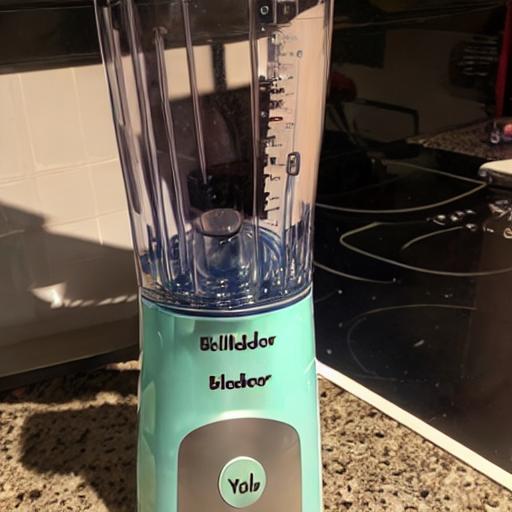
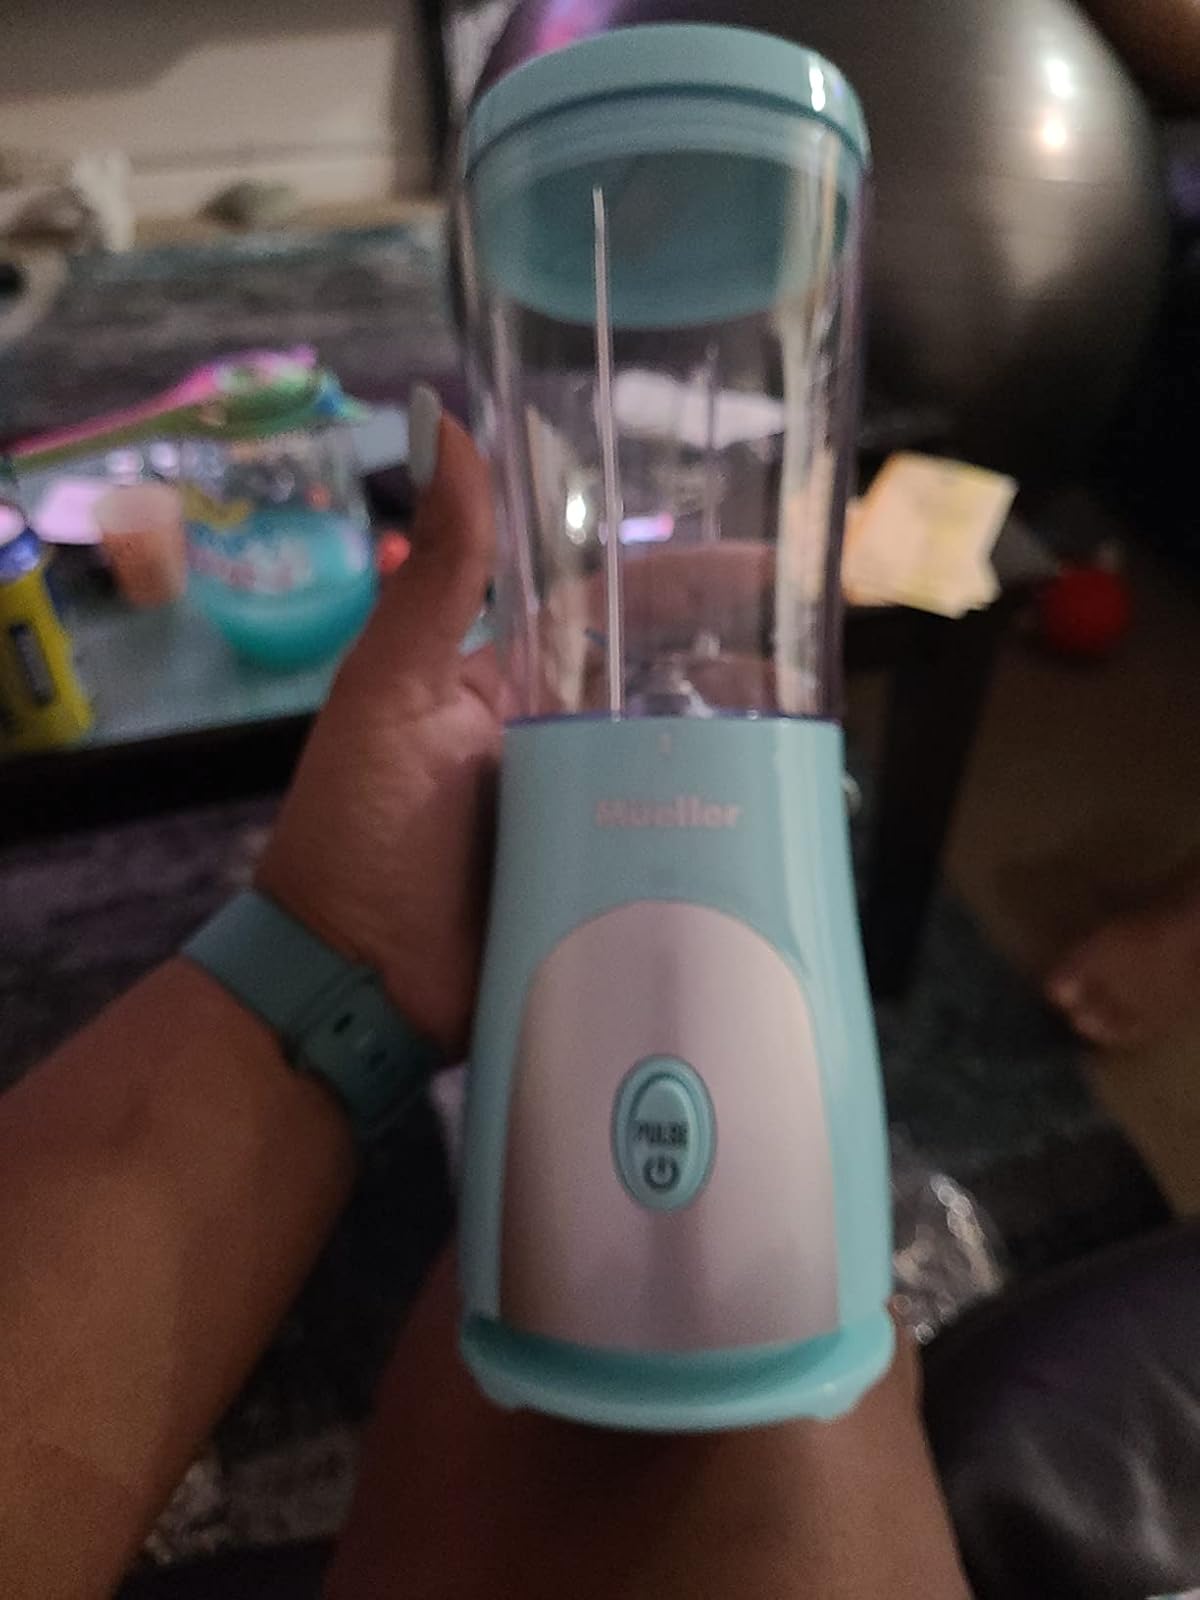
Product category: items_blender
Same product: no